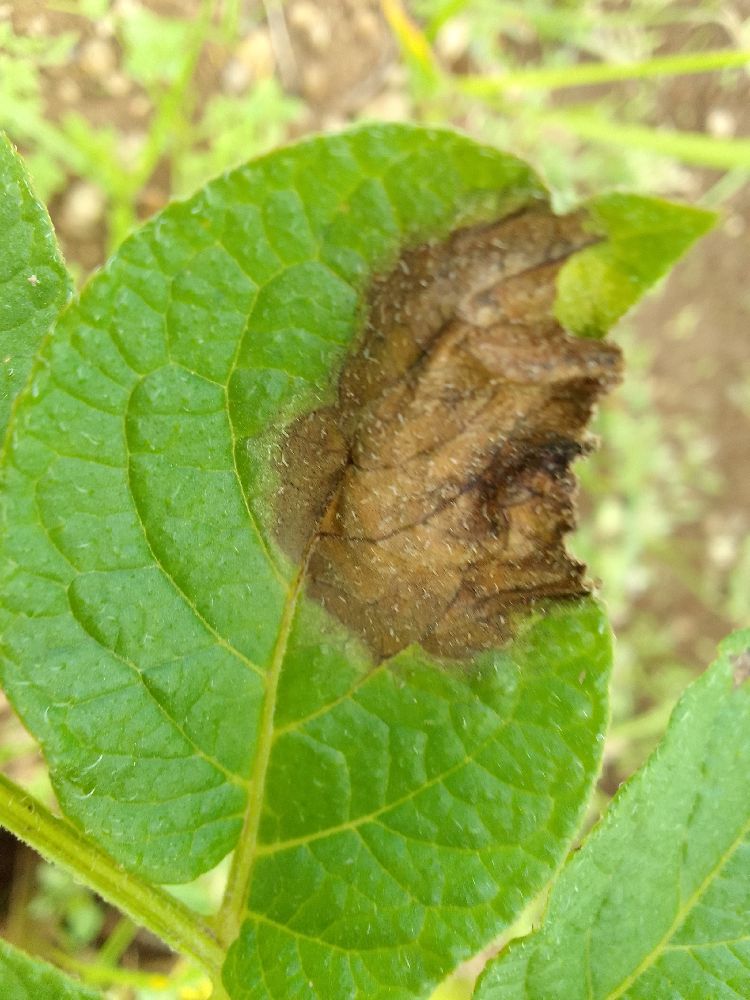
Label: Late blight